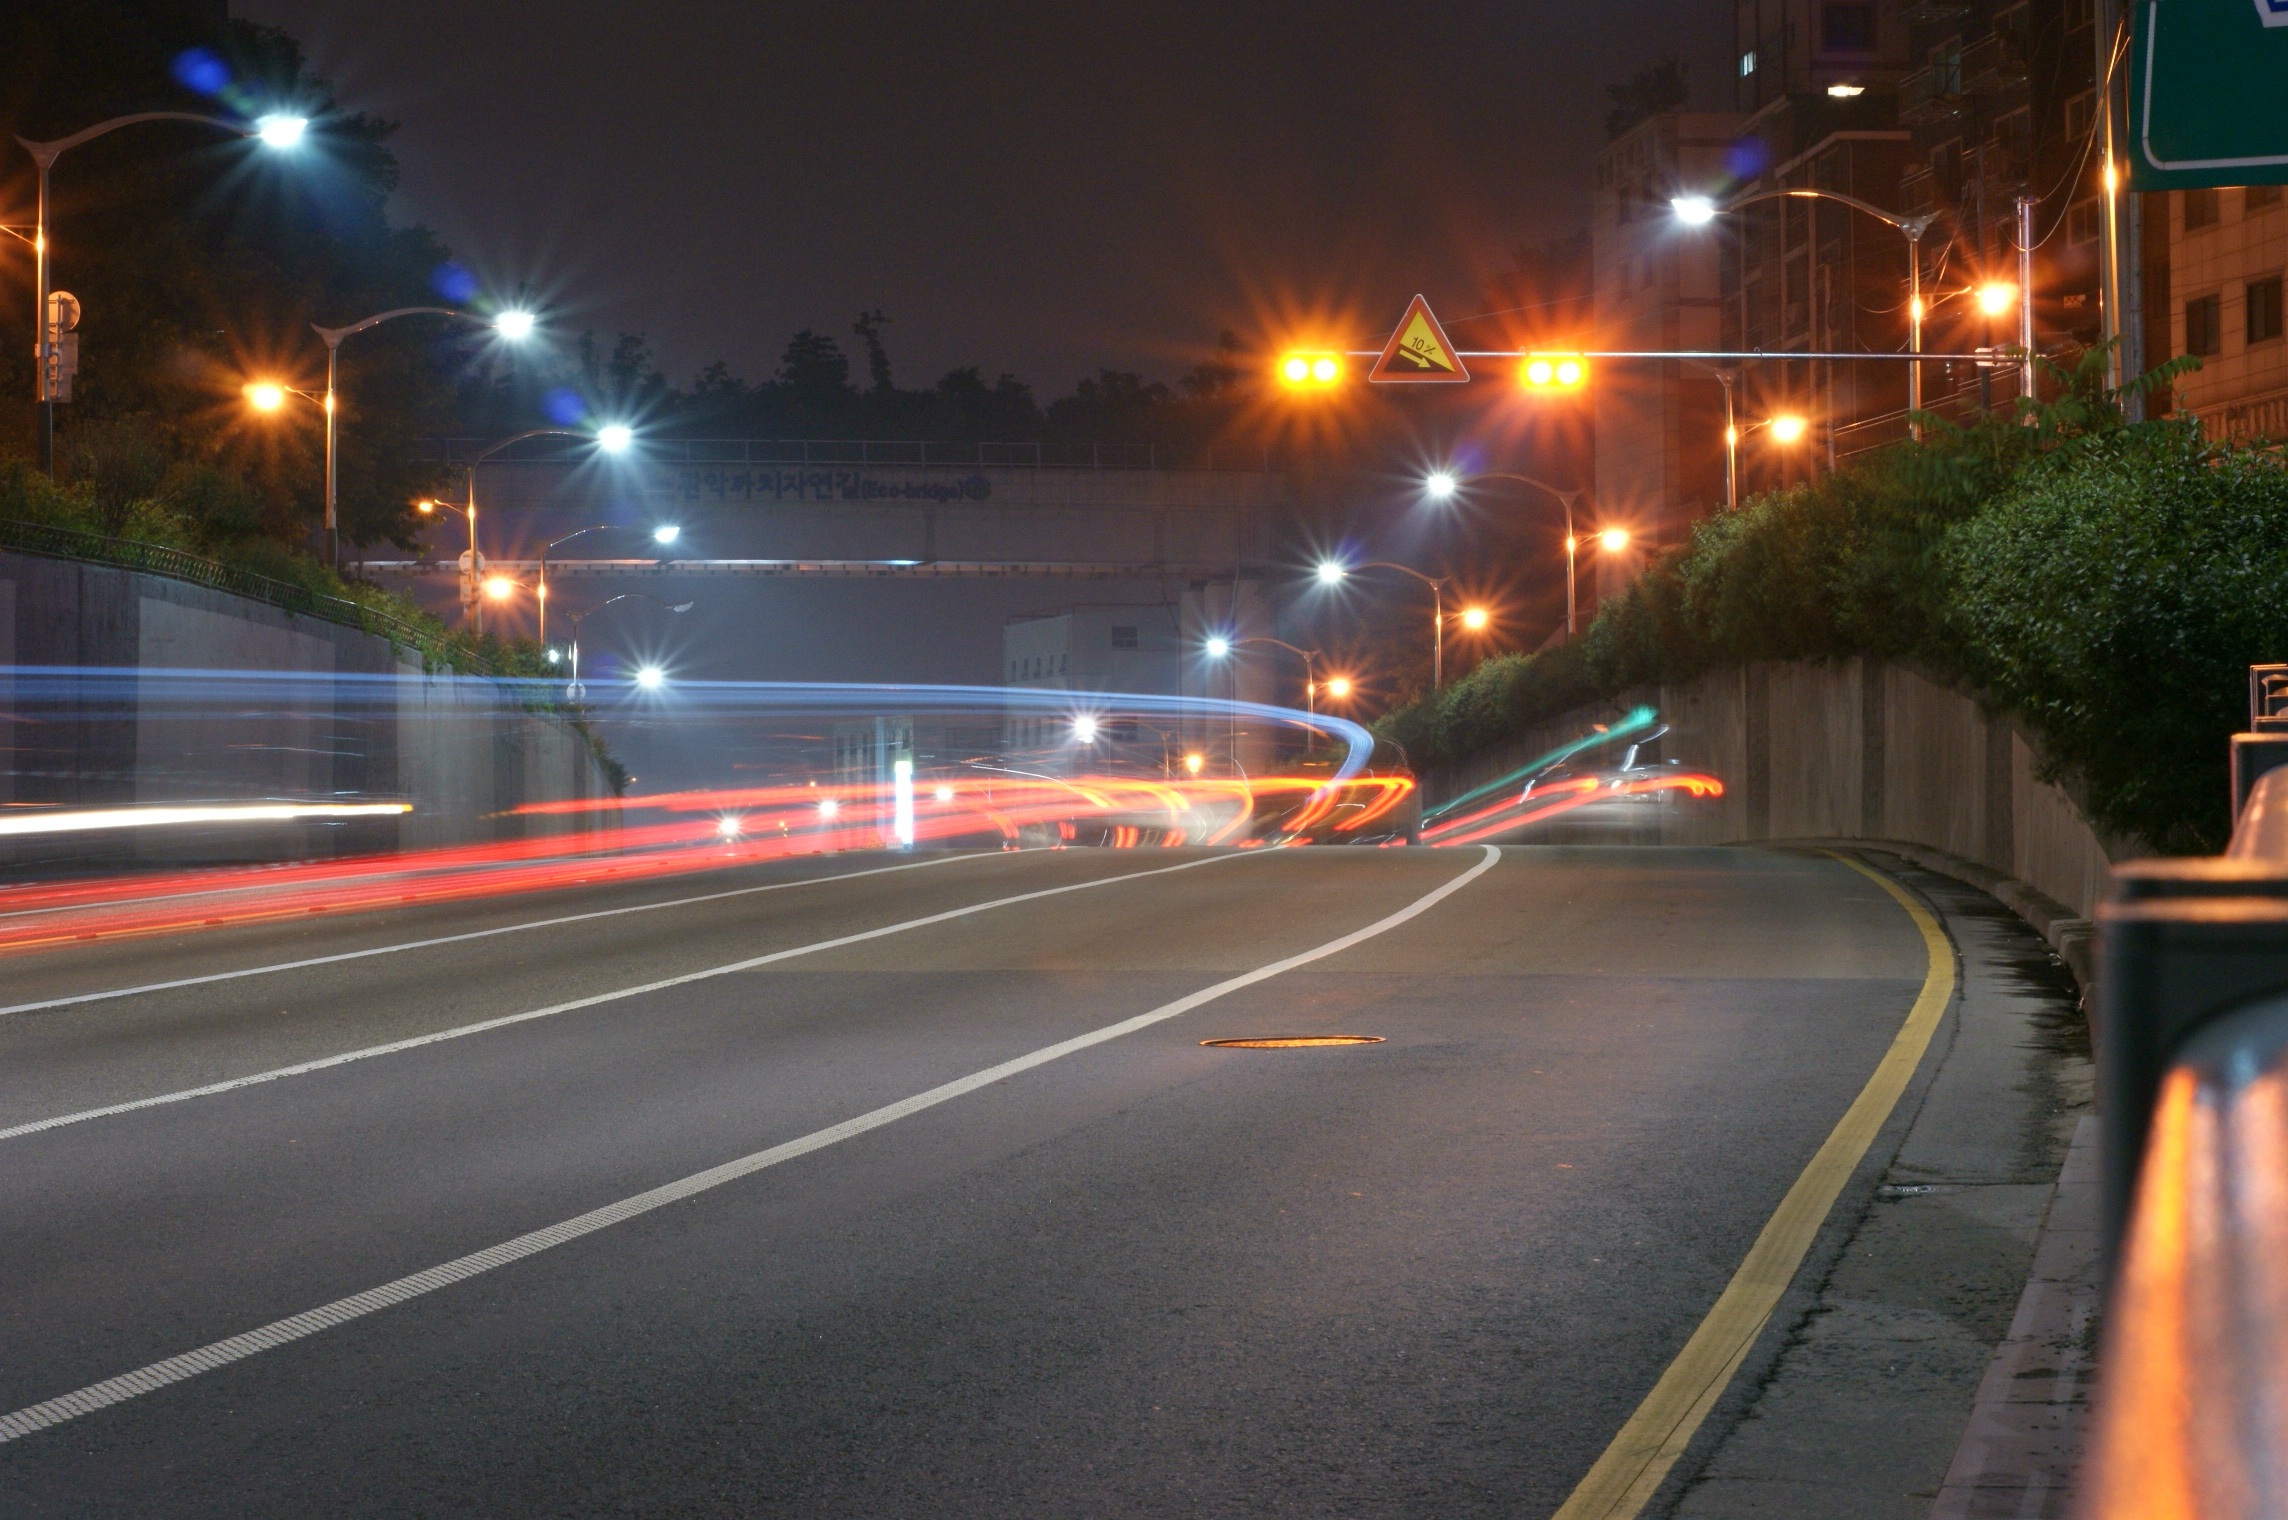
light, road, traffic, car, night, highway, driving, asphalt, evening, curve, speed, lane, lighting, infrastructure, spreading, controlled access highway, light spreading